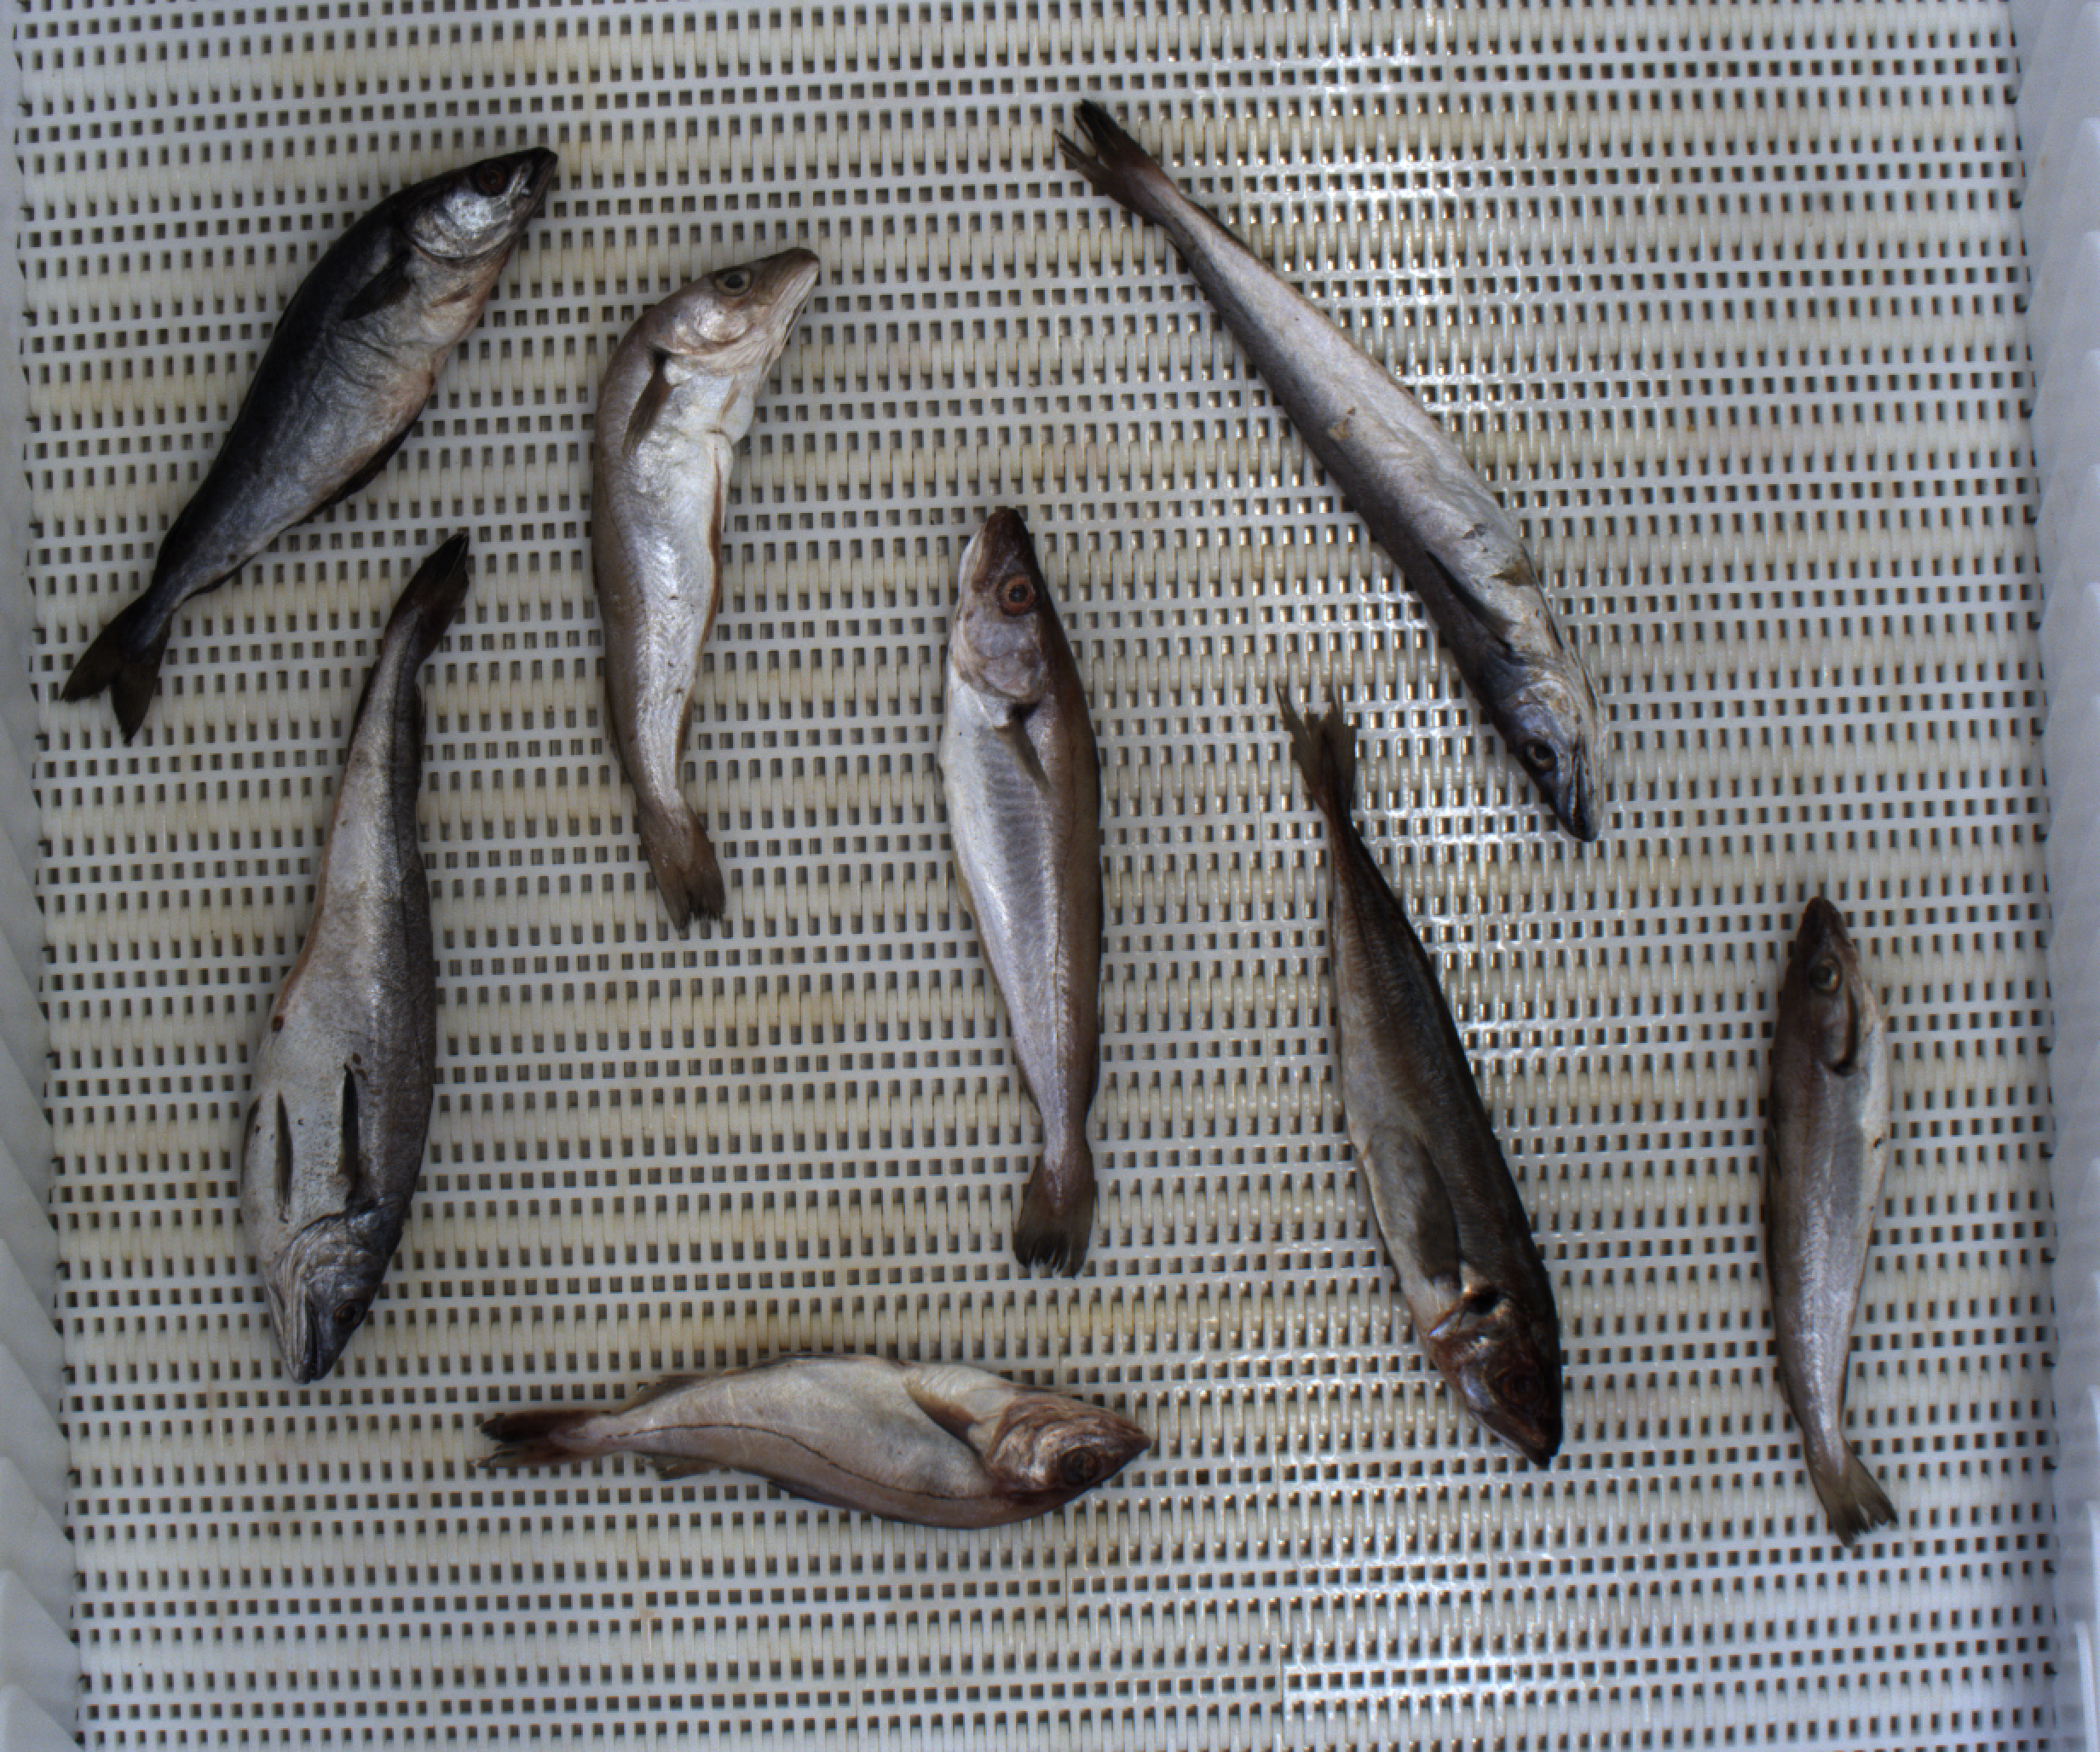
Total fish: 8
Cod: 0
Haddock: 1
Whiting: 3
Hake: 2
Horse mackerel: 1
Saithe: 1
Other: 0